LGBTQ rights in India

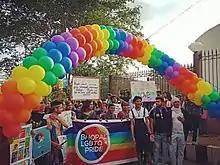
Participants at the 2018 Bhopal Pride parade, in Madhya Pradesh

India has traditionally recognised a third gender population, considered by society as neither male or female. Such individuals are known as "hijras" or alternatively "hijaḍaas". In English-language publications, these terms are given to eunuchs, intersex people, or transgender people.